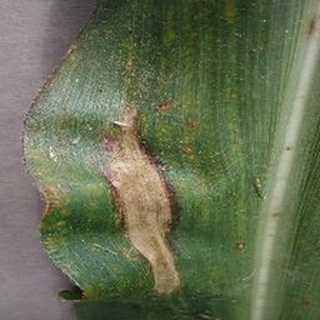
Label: corn_northern_leaf_blight